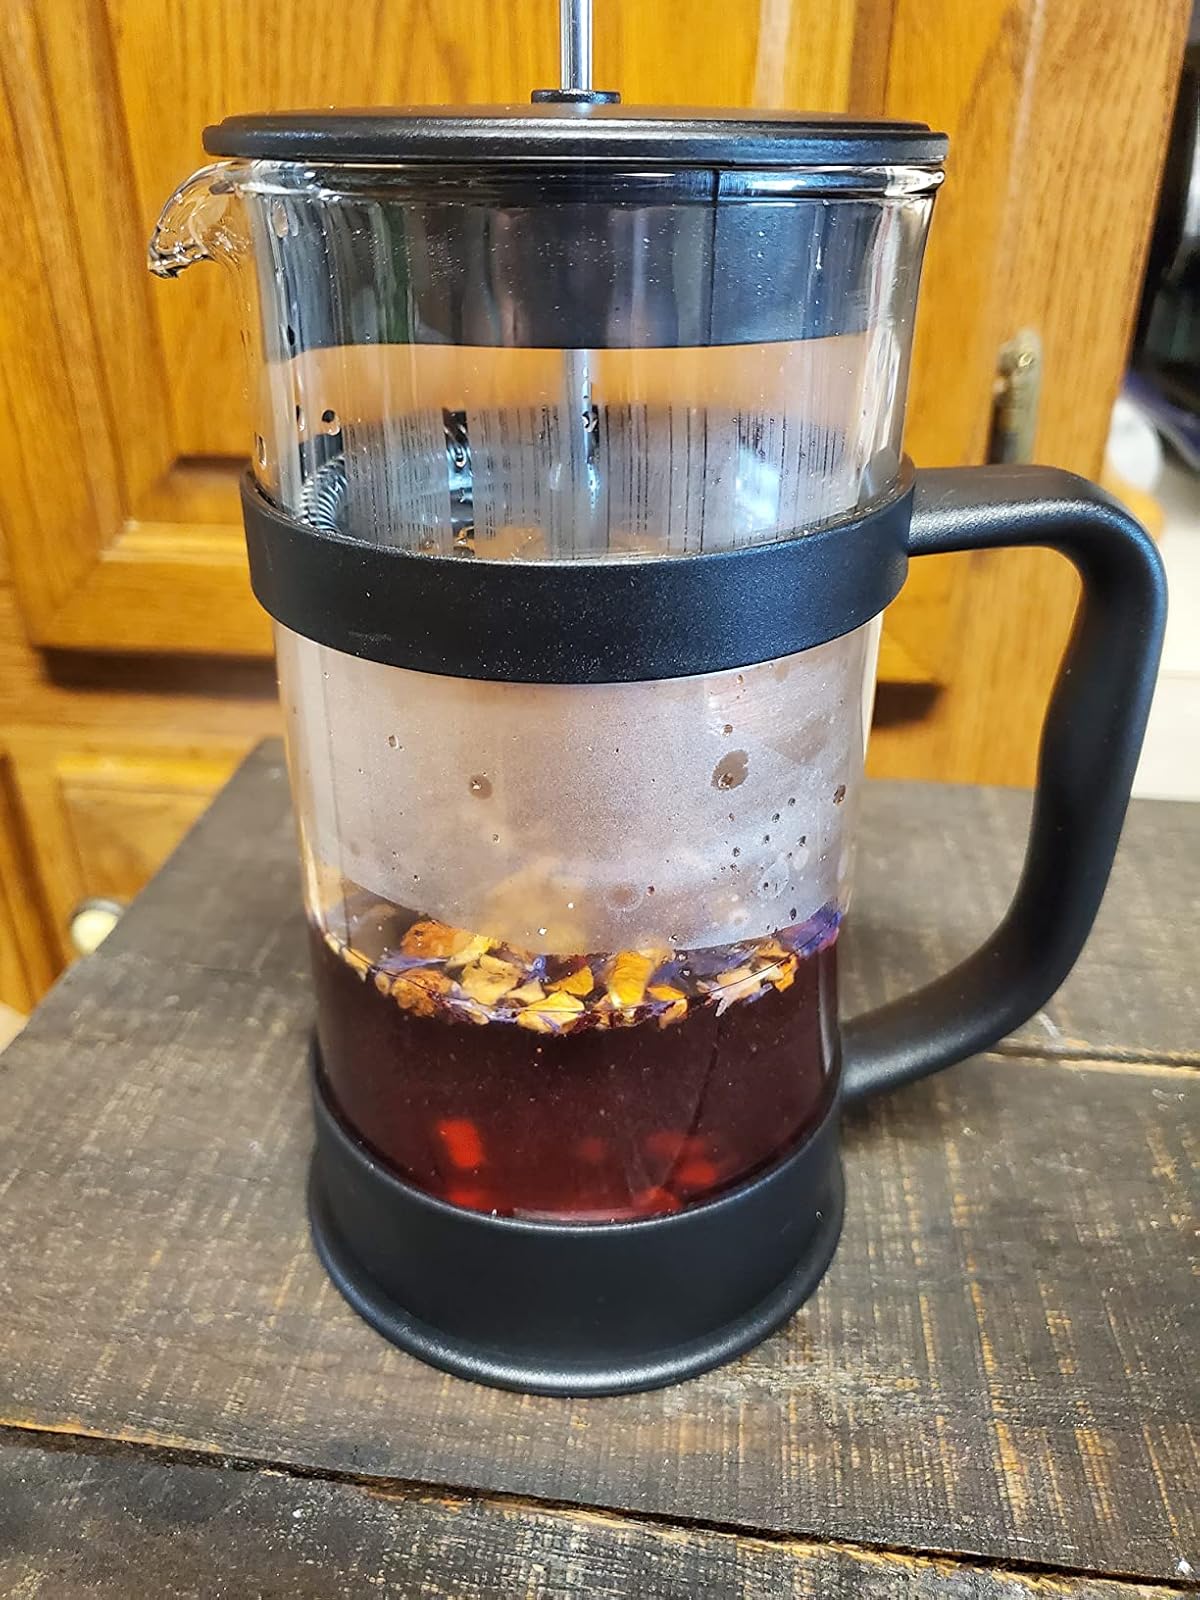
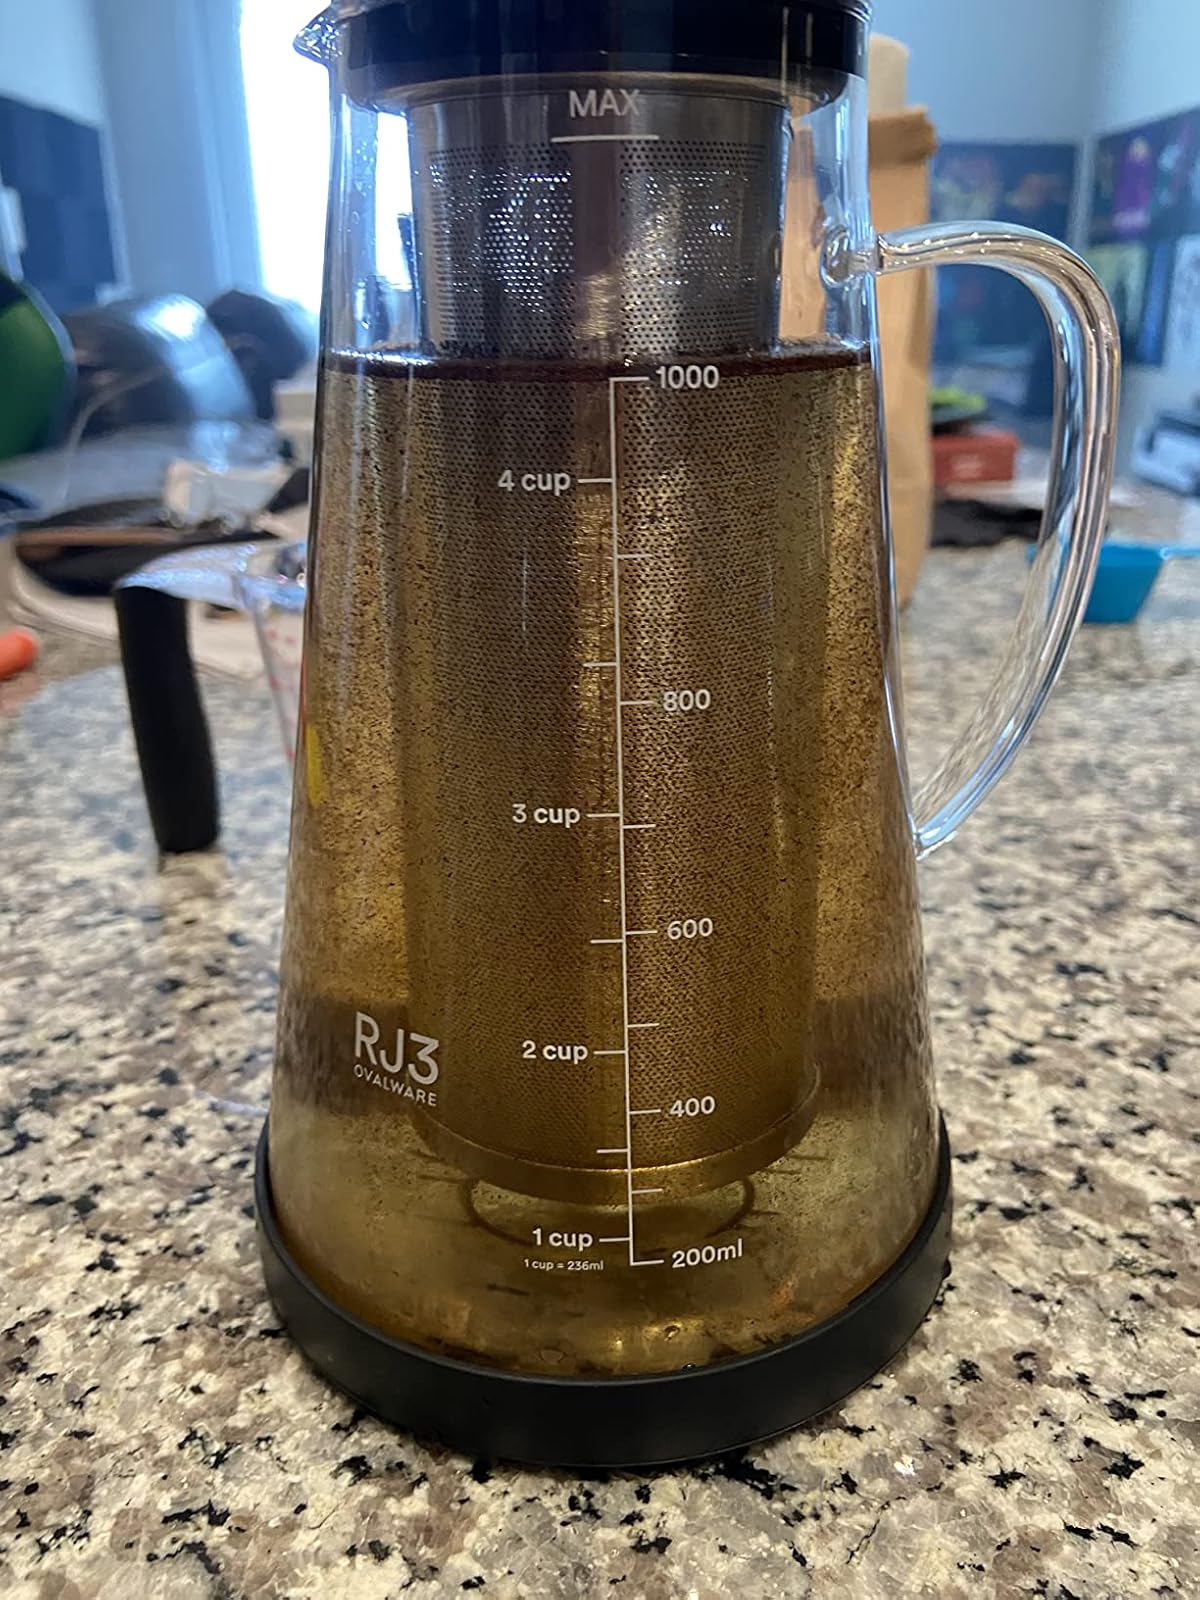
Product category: items_tea
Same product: no